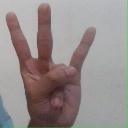
अक्षर: क्ष